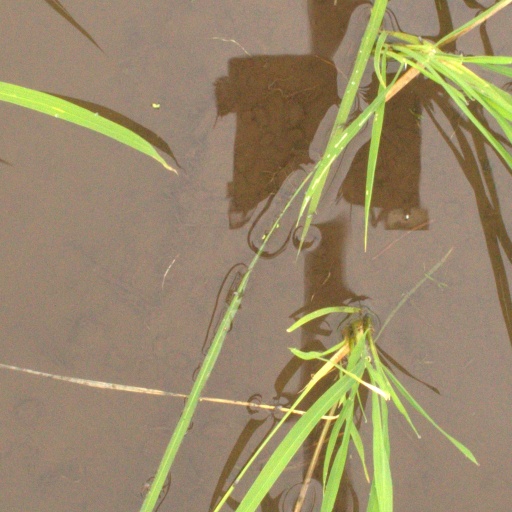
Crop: rice